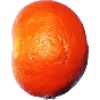
Label: Clementine 1